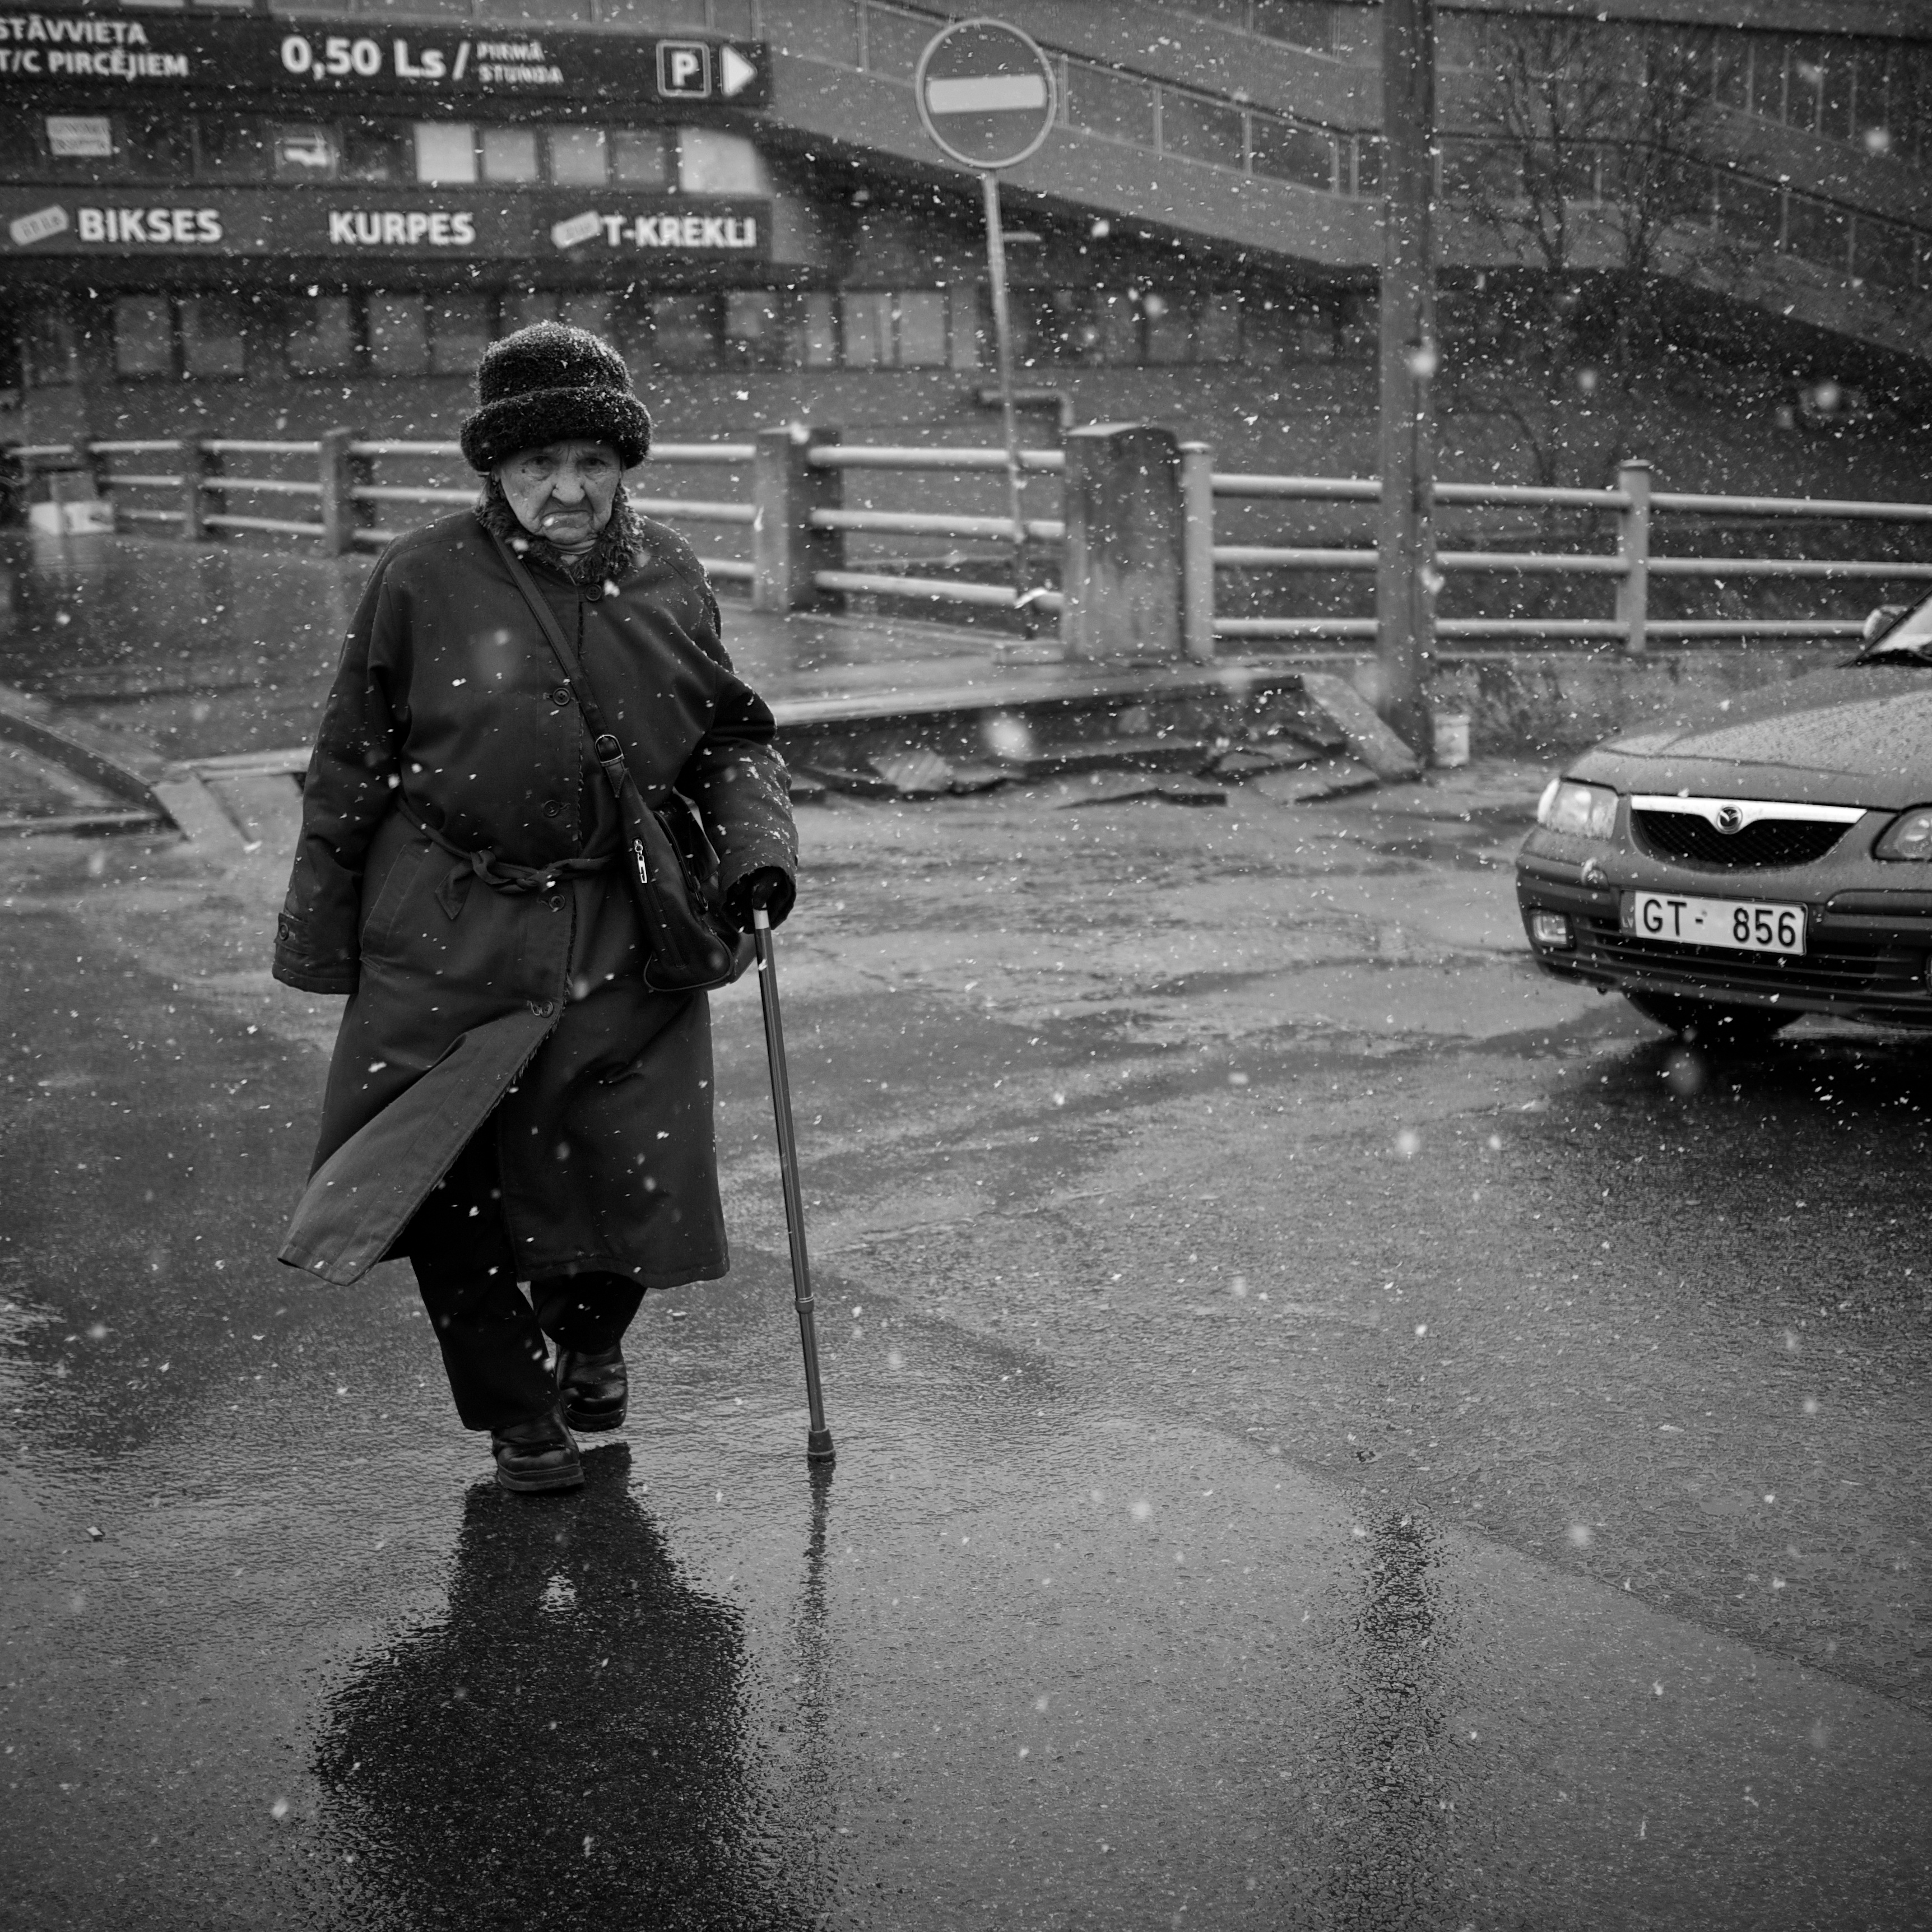
snow, black and white, road, white, street, photography, rain, ebook, weather, training, black, monochrome, streetphotography, flickr, thomas, video, infrastructure, olympus, omd, fuji, leica, monochrom, leuthard, hcb, thomasleuthard, monochrome photography, film noir